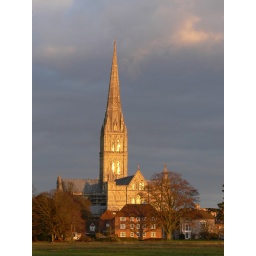
Salisbury cathedral at sunset. It's one of the tallest medieval buildings in the world, standing at 403 feet.